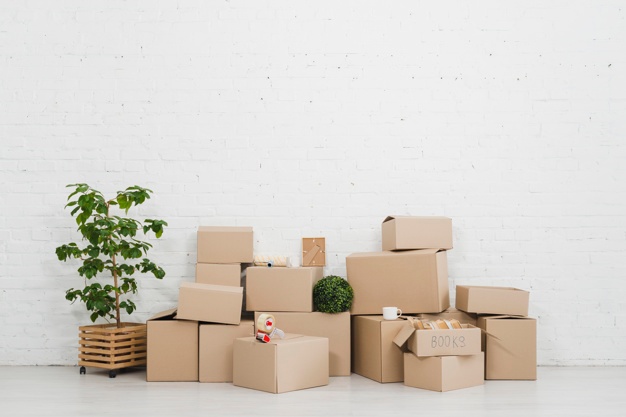
Label: cardboard